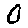
Label: 0